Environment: real
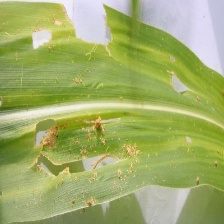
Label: fall_armyworm